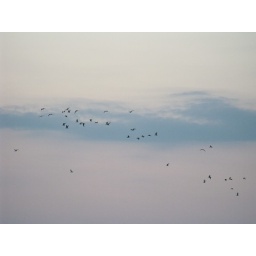
black skimmer flock against the cloud